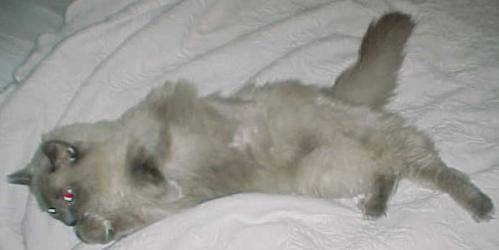
Label: cat